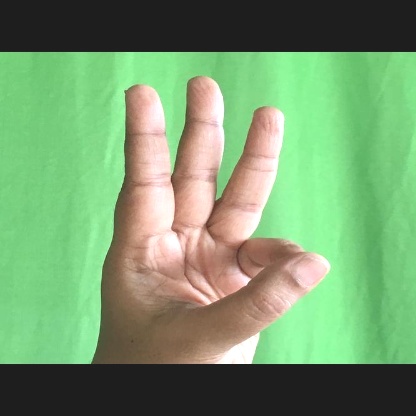
Mudra: Trishulam